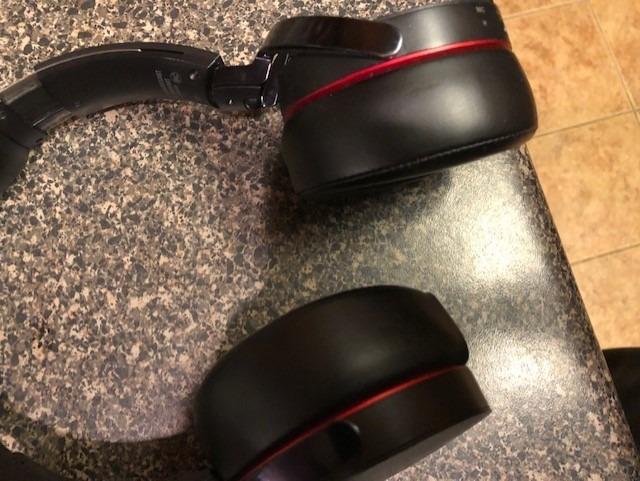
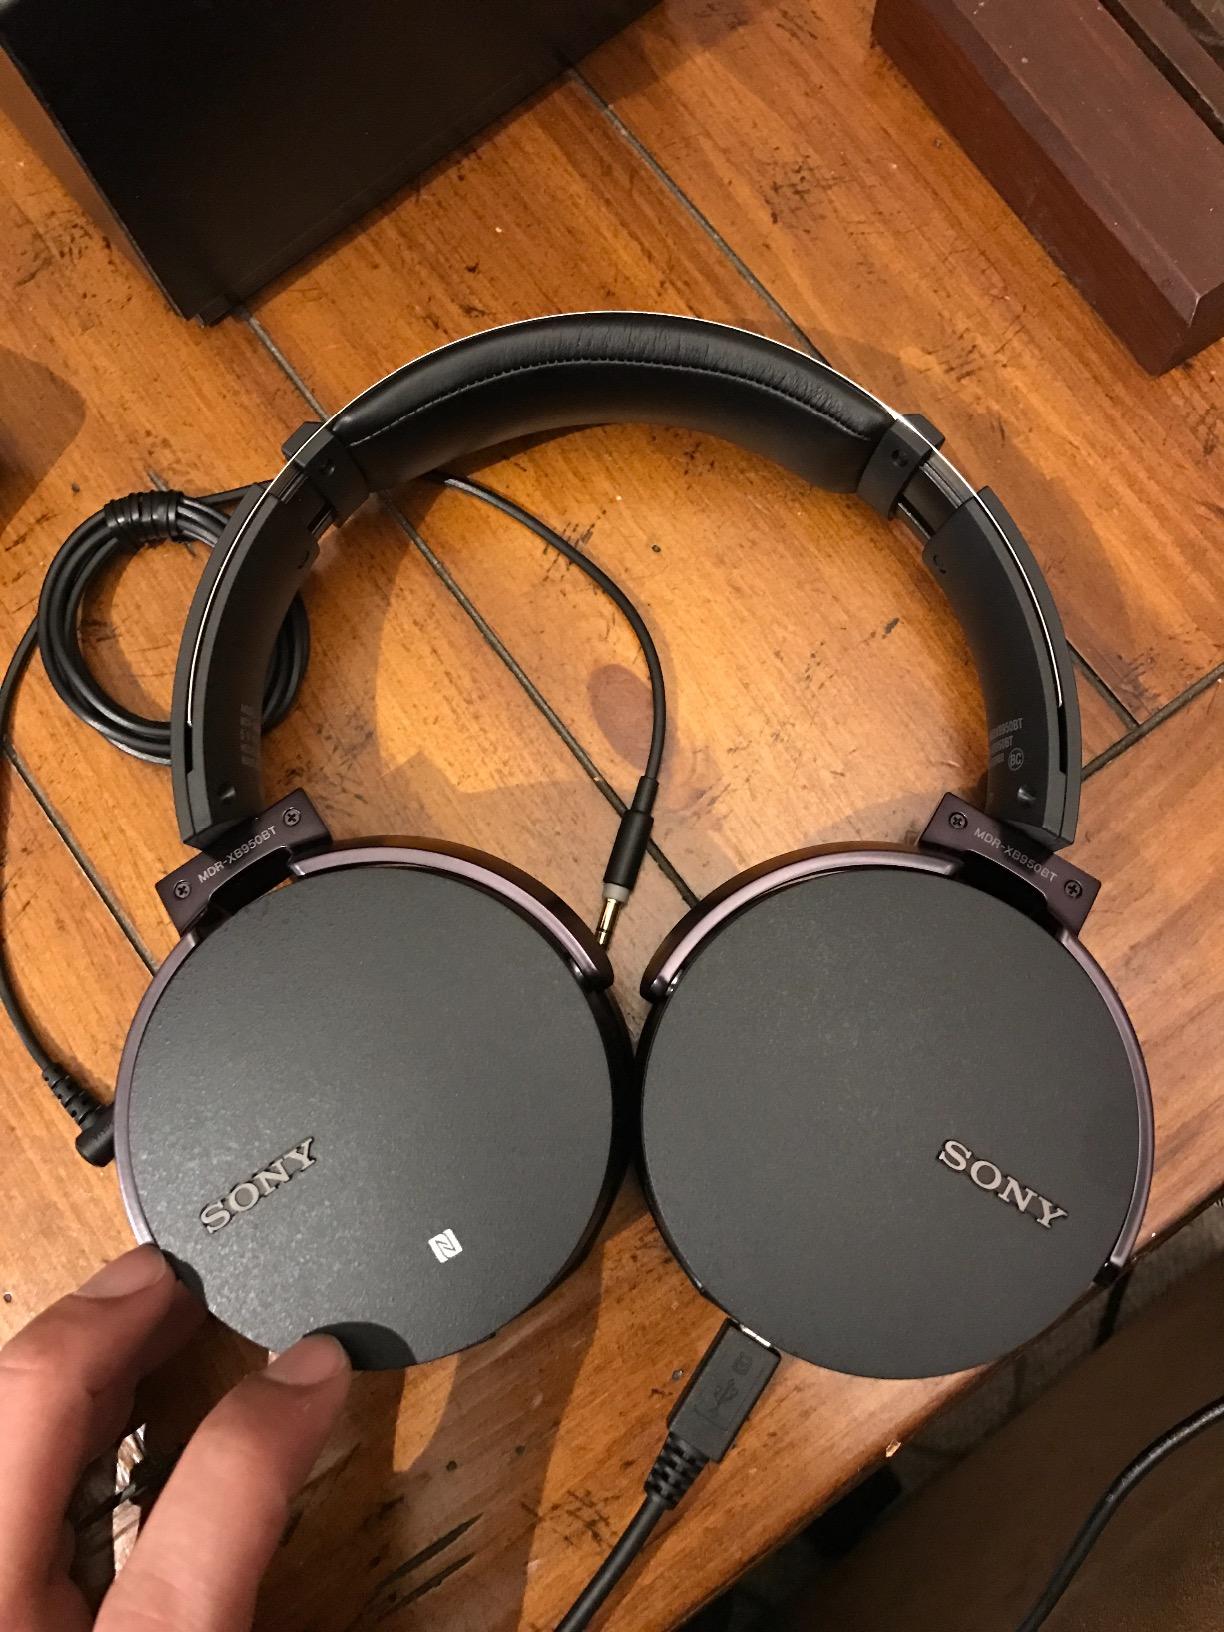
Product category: headphones
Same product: yes